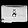
Label: Bag